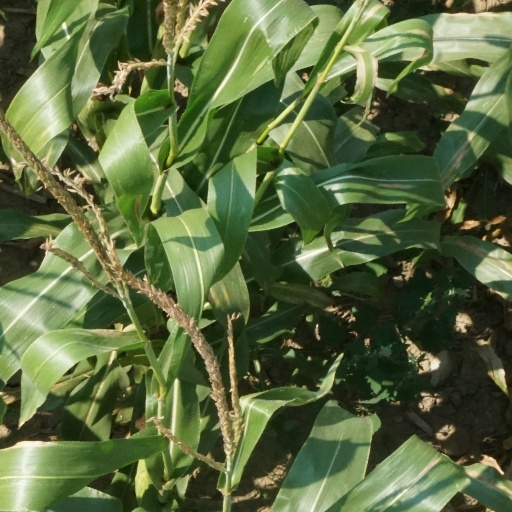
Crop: maize; corn